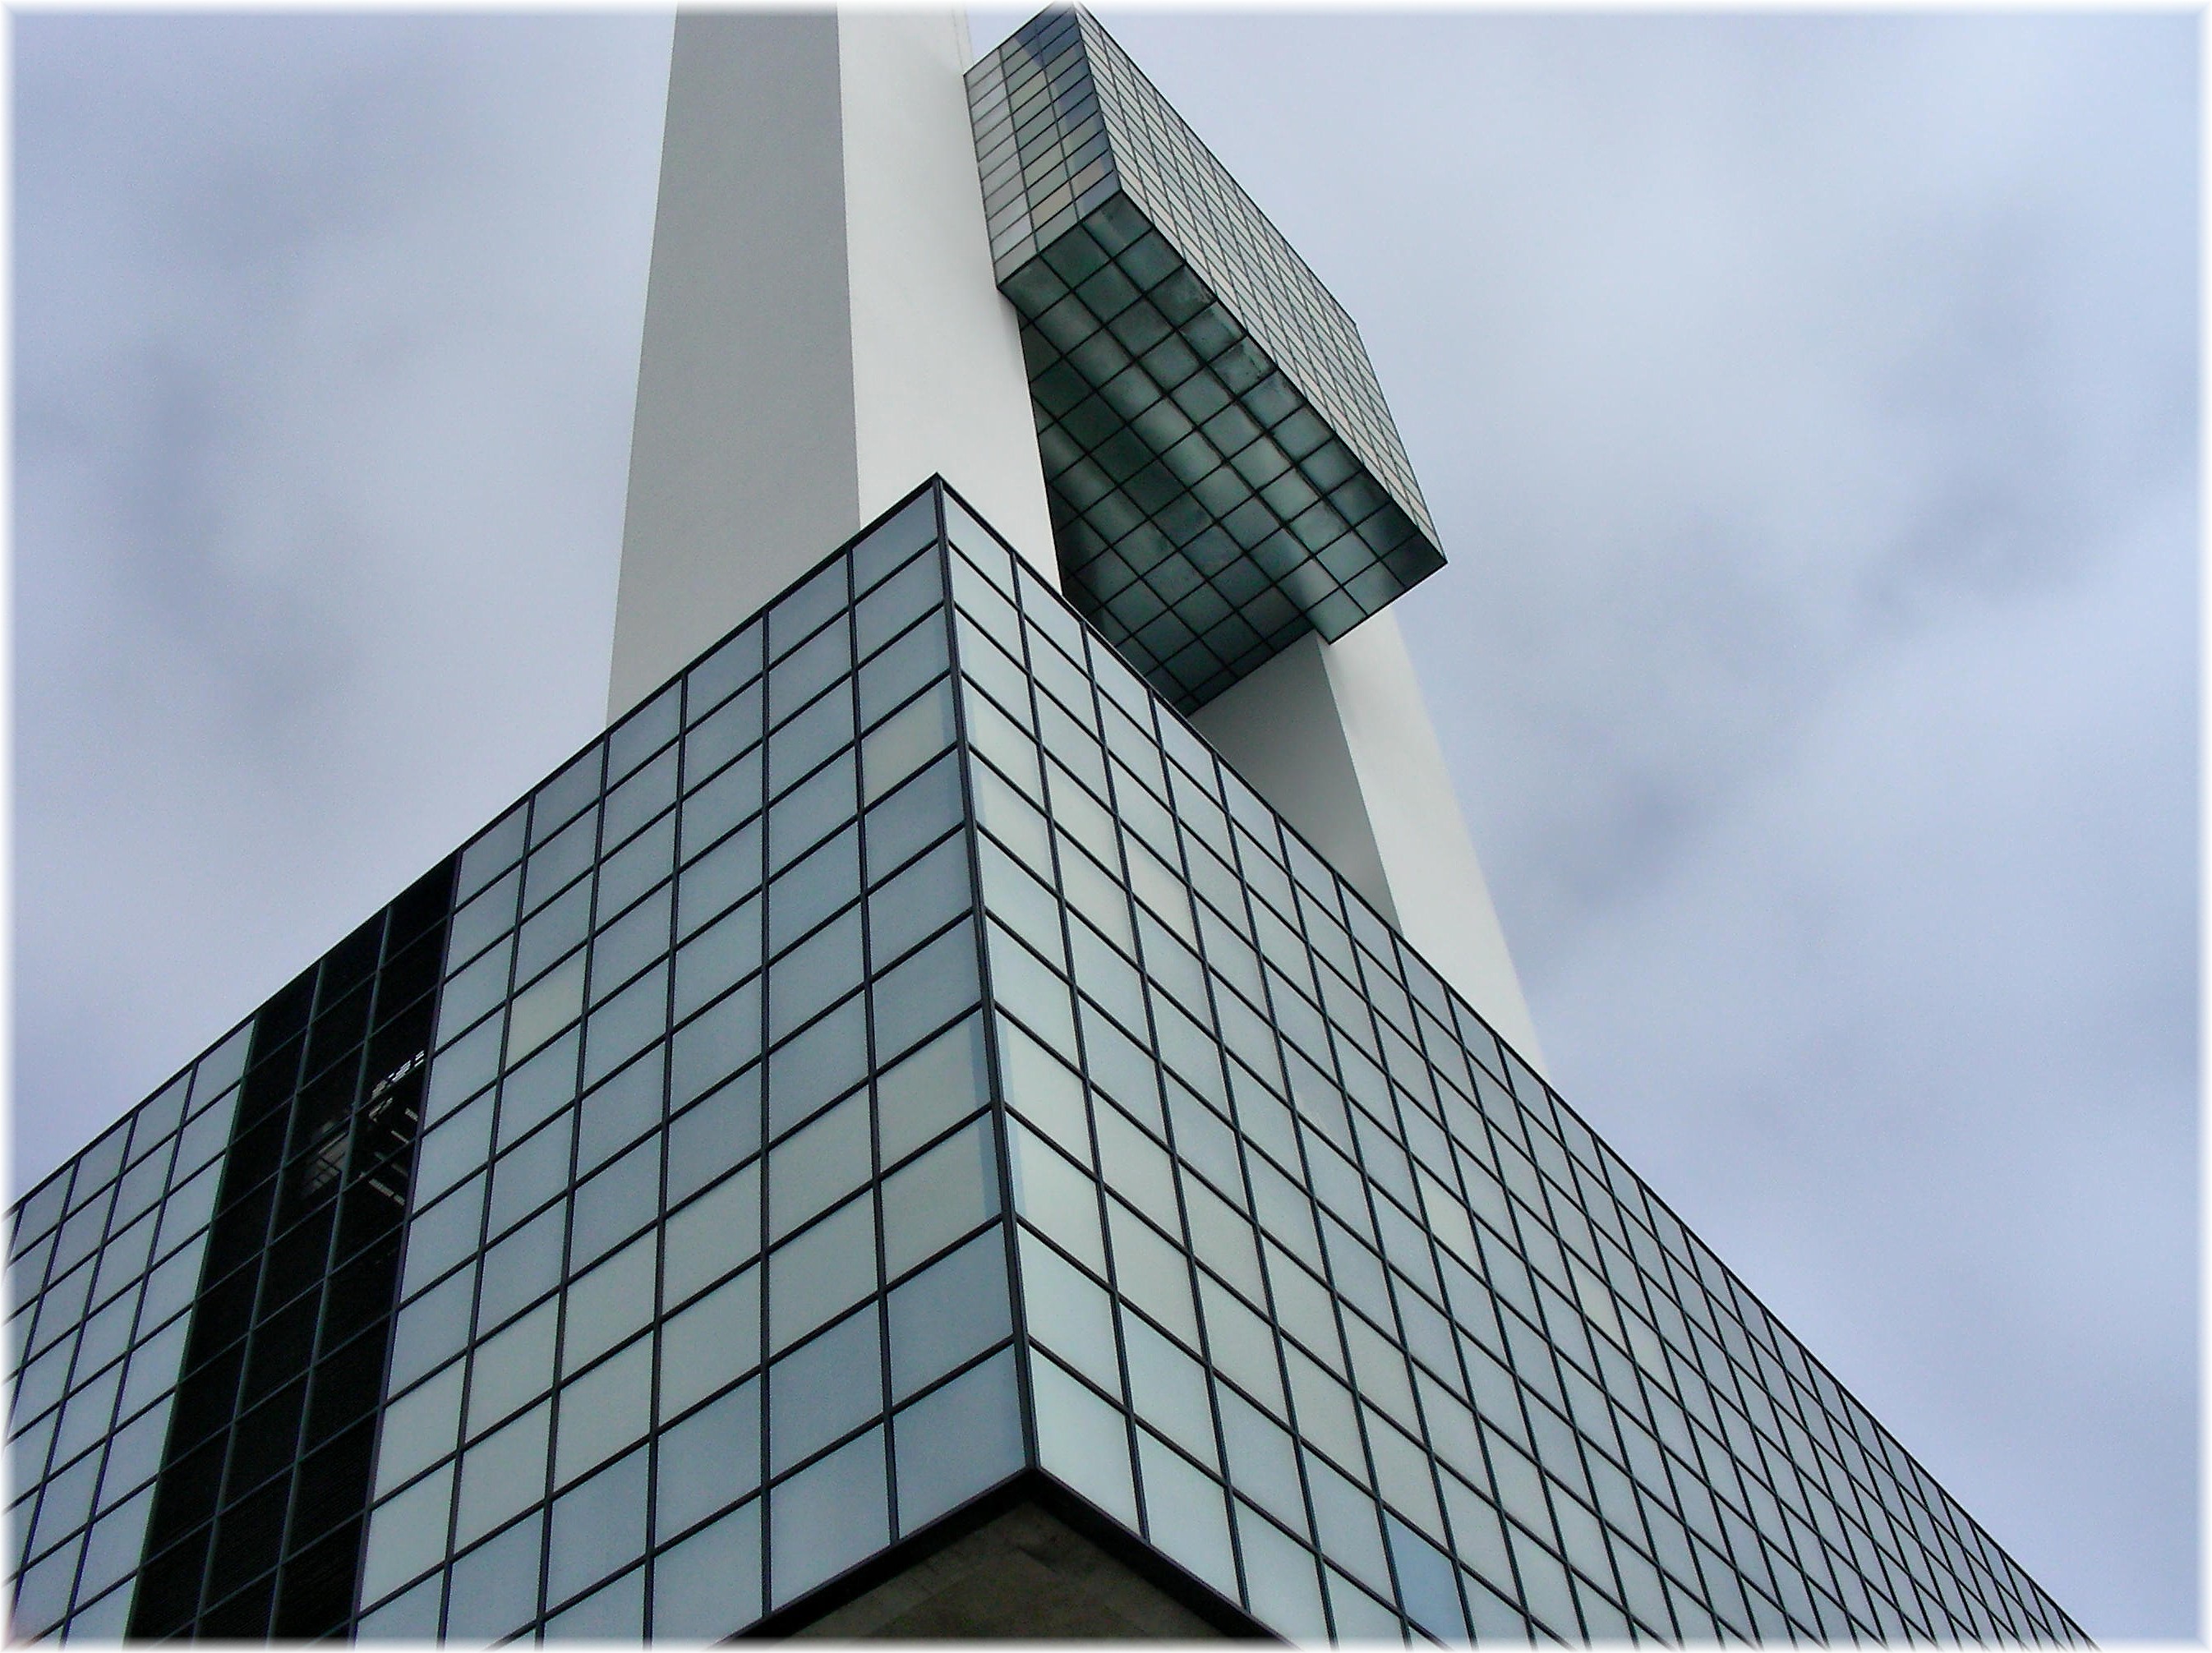
architecture, building, skyscraper, downtown, europe, tower, landmark, facade, professional, tower block, spain, europa, espaa, galicia, puerto, mygearandme, acorua, headquarters, porto, condominium, corua, galiza, portodacorua, torredecontrol, lacoruna, brutalist architecture